Antinous

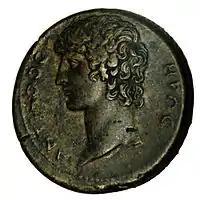
Bronze medallion minted by the city of Smyrna sometime between and AD, during the reign of Hadrian. The reverse depicts a bust of Antinoos with inscription ΑΝΤΙΝΟΟϹ ΗΡΩϹ (“Antinoos hero”)

In late September or early October 130, Hadrian and his entourage, among them Antinous, assembled at Heliopolis to set sail upstream as part of a flotilla along the River Nile. The retinue included officials, the Prefect, army and naval commanders, as well as literary and scholarly figures. Possibly also joining them was Lucius Ceionius Commodus, a young aristocrat whom Antinous might have deemed a rival to Hadrian's affections. On their journey up the Nile, they stopped at Hermopolis Magna, the primary shrine to the god Thoth. It was shortly after this, in October 130 – around the time of the festival of Osiris – that Antinous fell into the river and died, probably from drowning. Hadrian publicly announced his death, with gossip soon spreading throughout the Empire that Antinous had been intentionally killed. The nature of Antinous's death remains a mystery to this day; however, various speculations have been put forward: